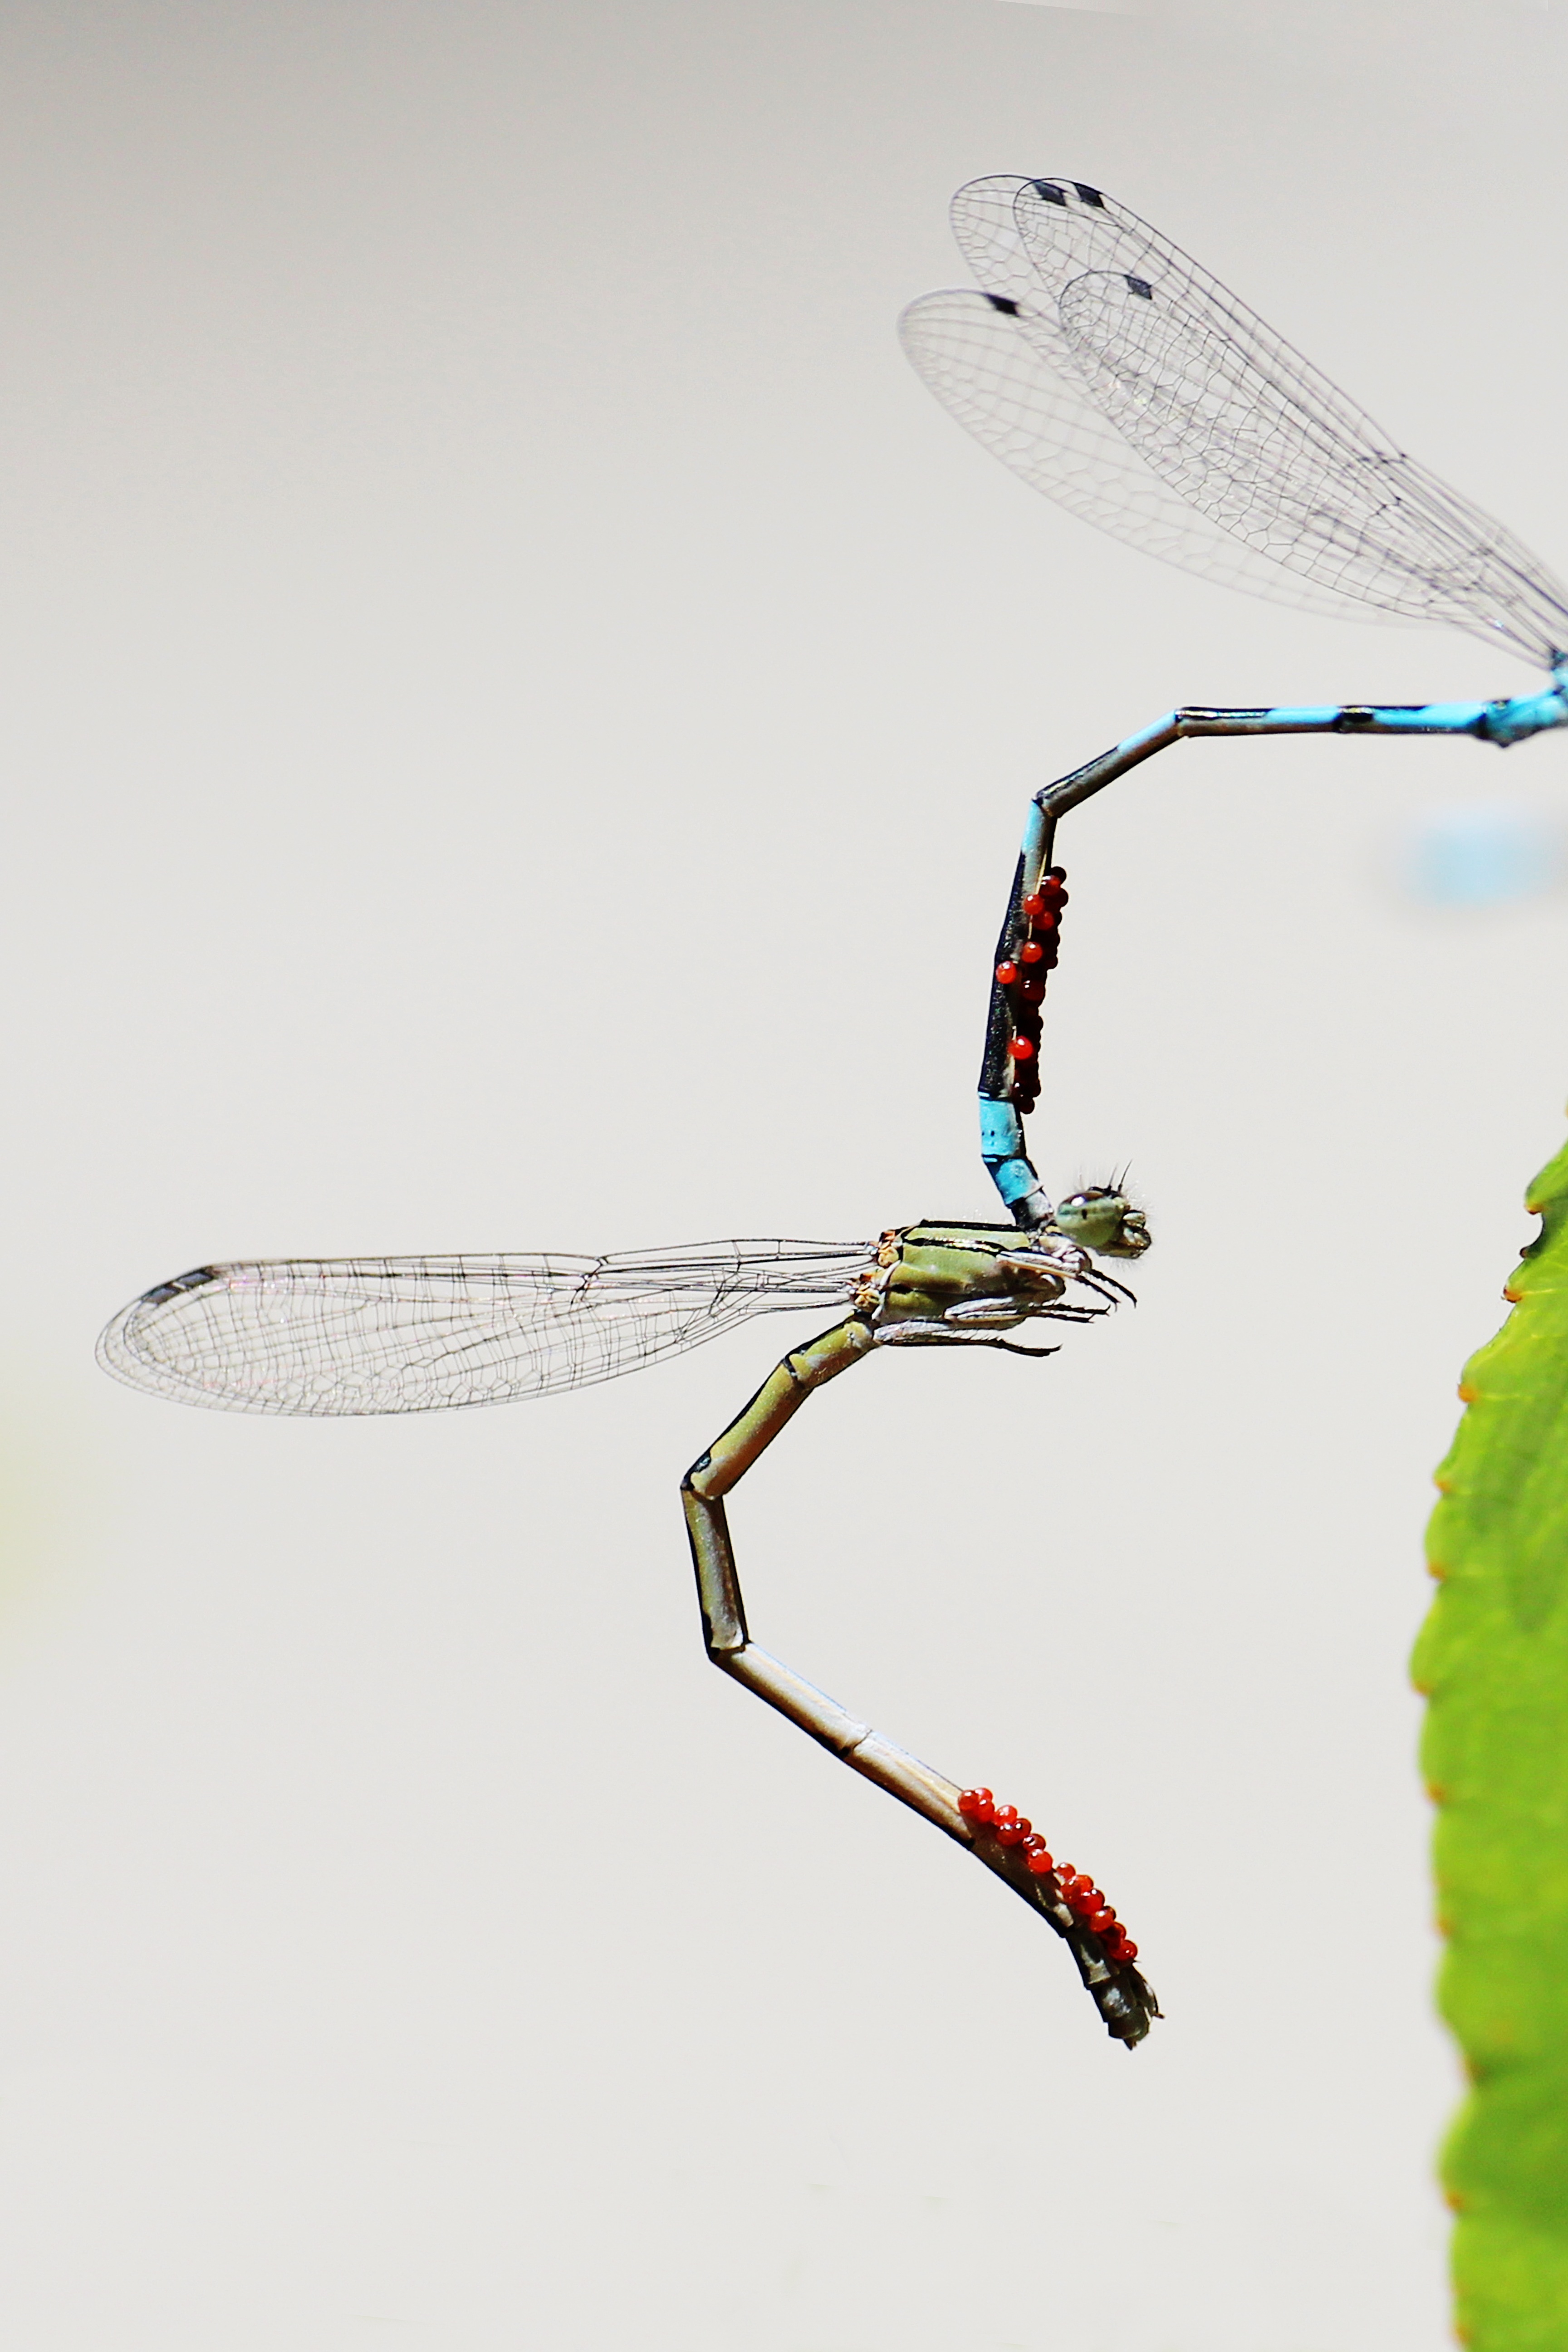
nature, wing, love, insect, surfboard, toy, wings, dragonfly, mating, chitin, atmosphere of earth, surfing equipment and supplies, dragonflies and damseflies